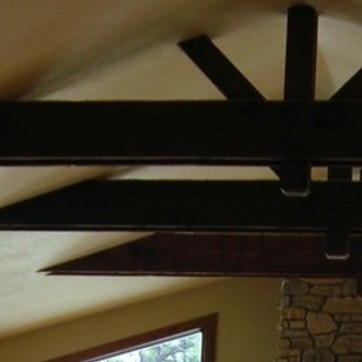
Material: wood